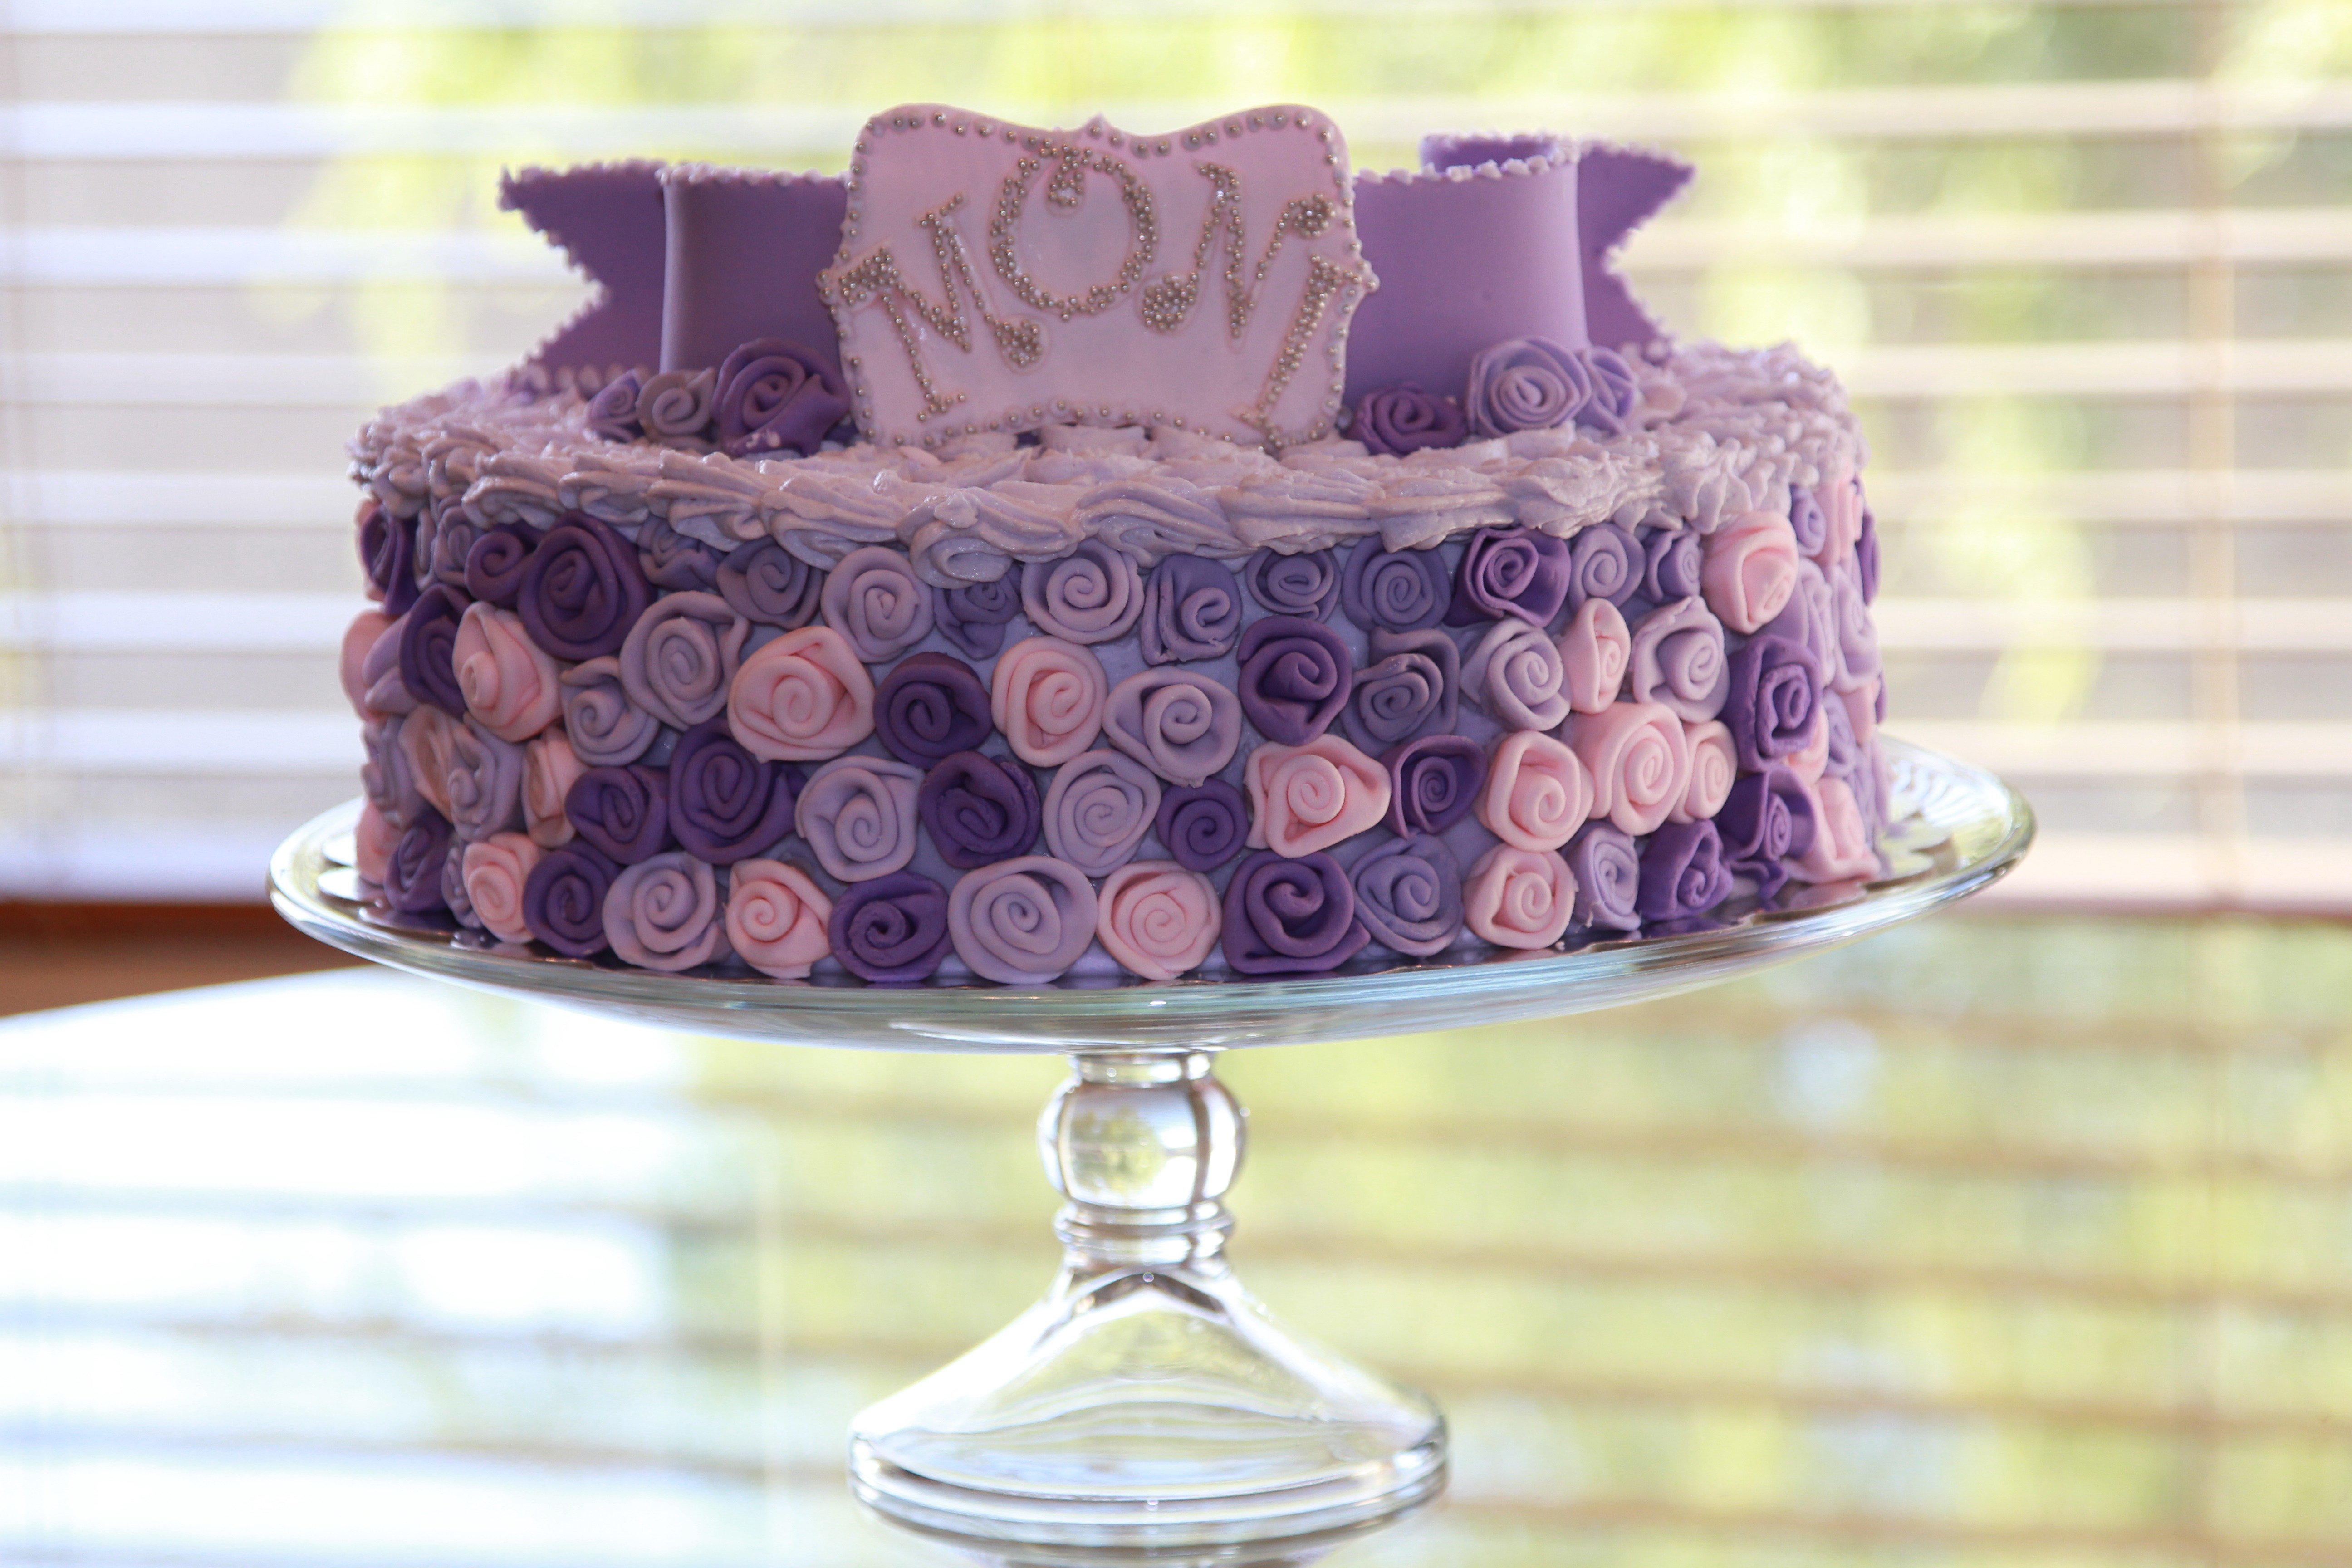
sweet, purple, food, pink, dessert, cake, birthday cake, chocolate cake, icing, beautiful, birthday, wedding cake, torte, buttercream, cake decorating